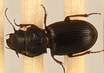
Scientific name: Cratacanthus dubius
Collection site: North Sterling NEON (STER), plot STER_028